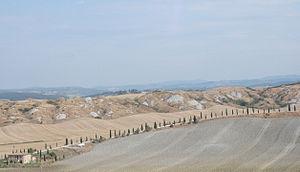
Le désert d'Accona se situe dans la province de Sienne, au cœur des Crete senesi, dans la partie occidentale et méridionale du territoire communal d'Asciano [43 ° 14'4.30 "N; 11 ° 33'37.48" E] et souvent agrandie pour inclure la zone Le Fiorentine - Leonina